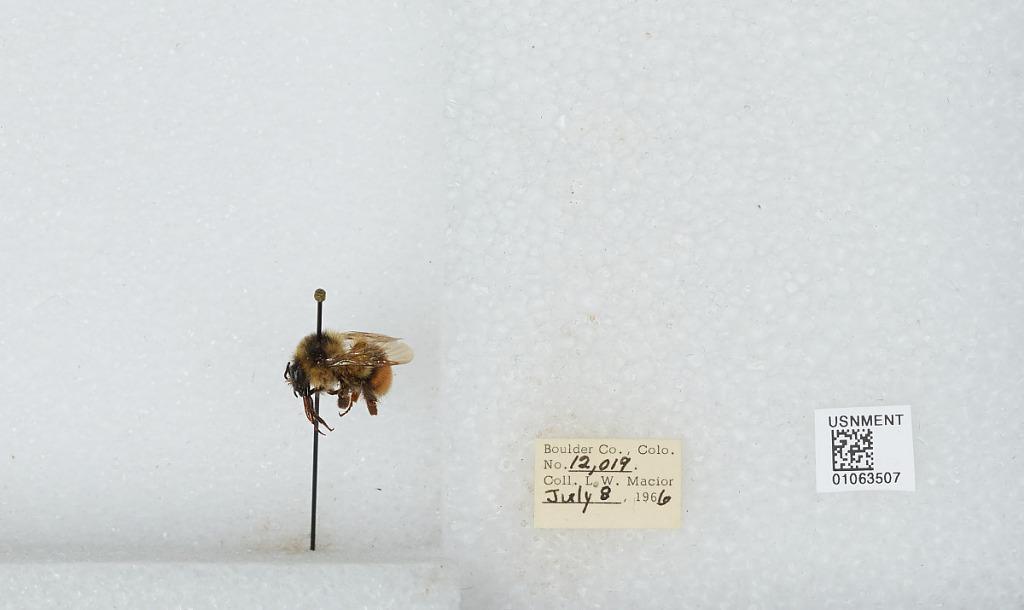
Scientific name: Bombus (Pyrobombus) bifarius Cresson
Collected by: L. Macior
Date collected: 1966-7-8
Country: United States
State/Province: Colorado
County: Boulder
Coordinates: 40.0017, -105.308